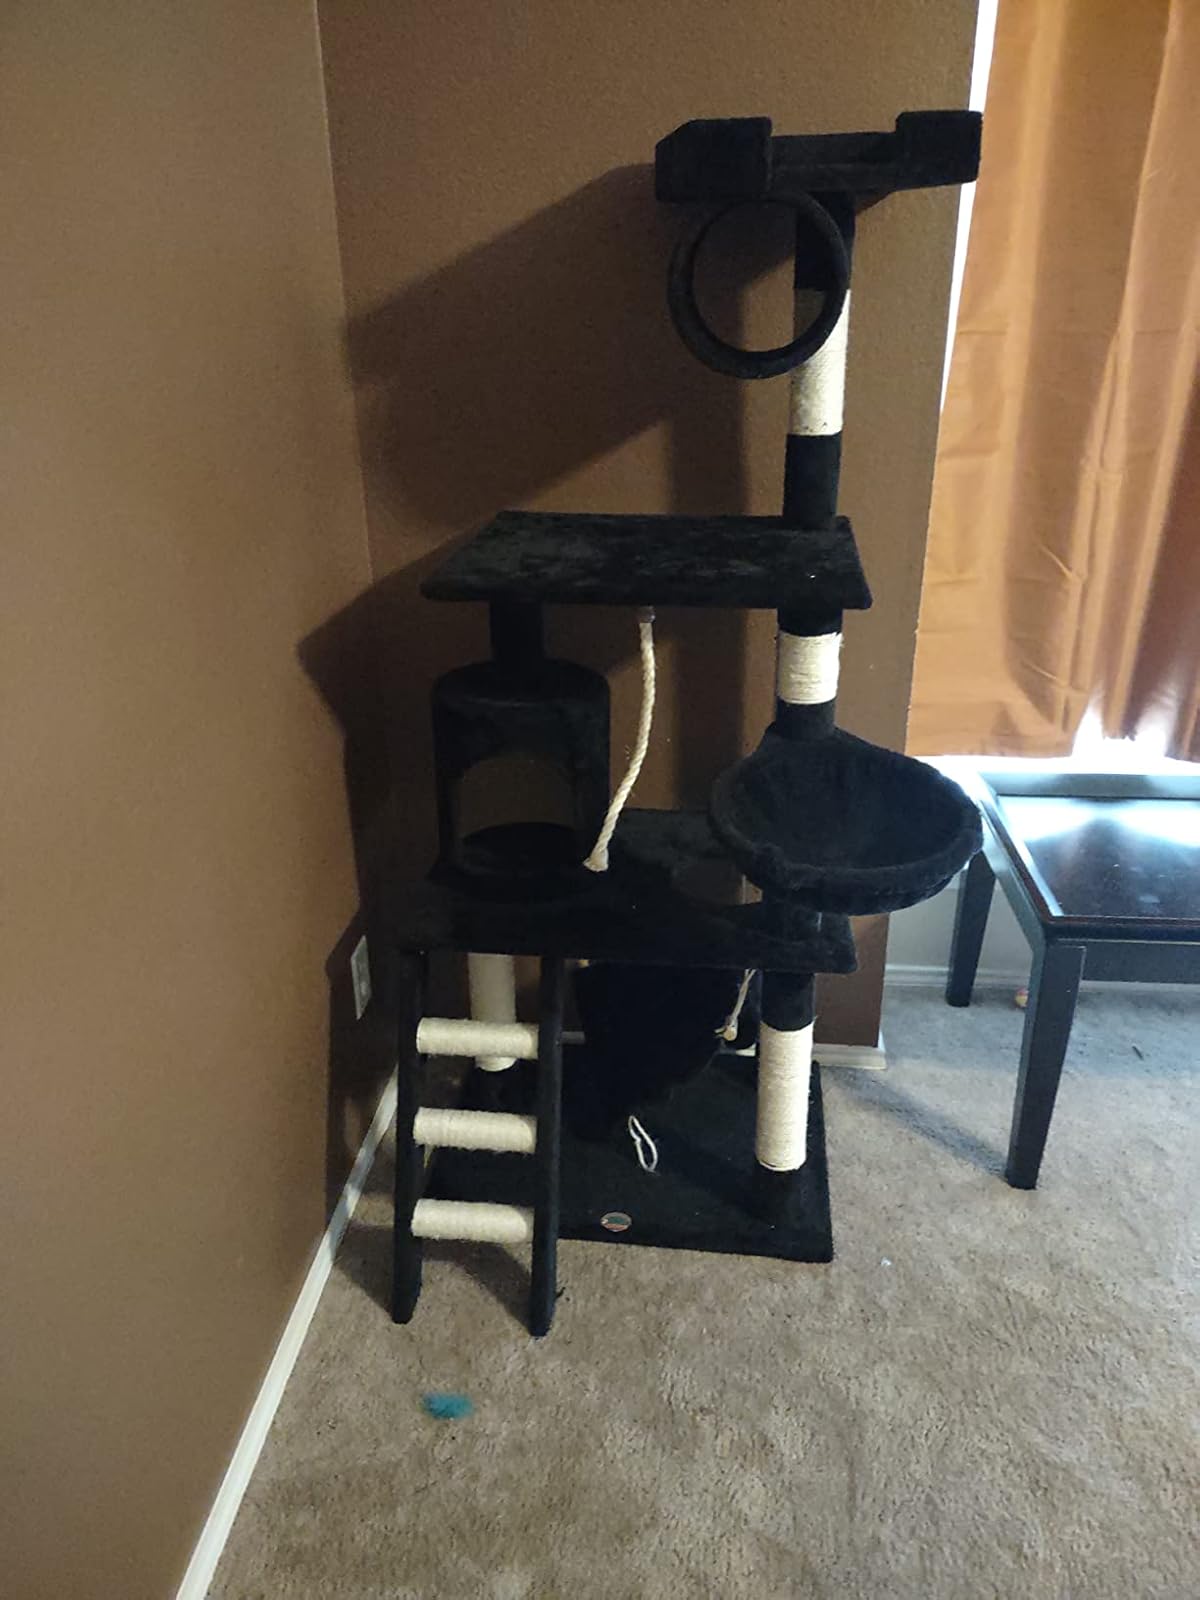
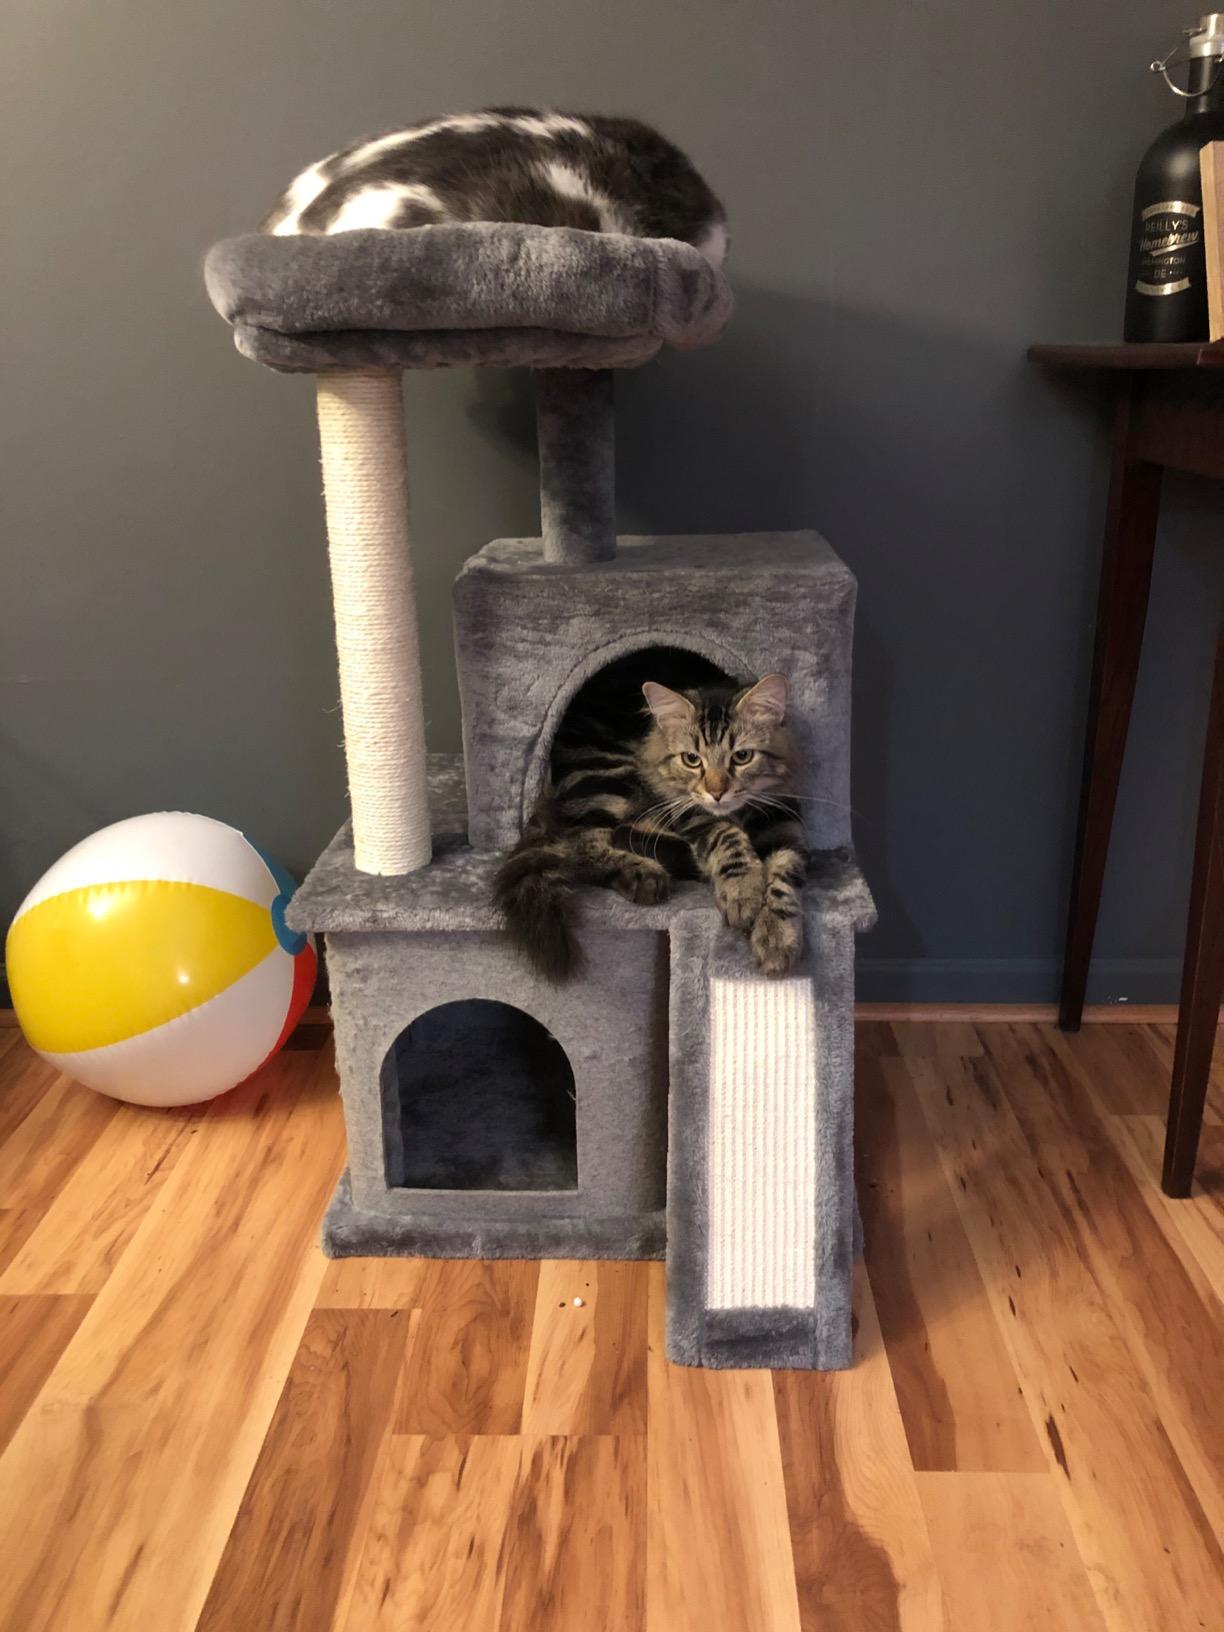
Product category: items_cat tree
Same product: no